Osage City, Kansas

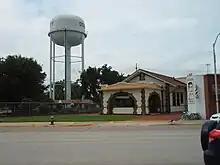
Train Museum and Water Tower (2009)

Osage City is part of the Topeka, Kansas Metropolitan Statistical Area.